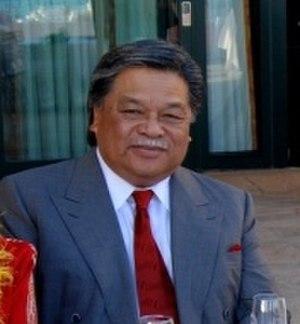
Le gouverneur d'Hawaï est le chef de la branche exécutive du gouvernement de l'État américain d'Hawaï.
Les Philippino-Américains sont les Américains originaires des Philippines. La communauté philippino-américaine est le second plus grand sous-groupe asio-Américain et le plus grand groupe d'Asie du Sud-Est des États-Unis. Les Philippino-Américains forment également la majorité de la diaspora philippine du pays.
Benjamin « Ben » Jerome Cayetano, né le 14 novembre 1939 à Honolulu, est un avocat et un homme politique américain, membre du Parti démocrate. Lieutenant-gouverneur d'Hawaï entre 1986 et 1994, il est gouverneur de l'État d'Hawaï de 1994 à 2002. Il est le premier Philippino-Américain élu à un poste de gouverneur des États-Unis.